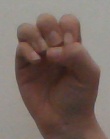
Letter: ha